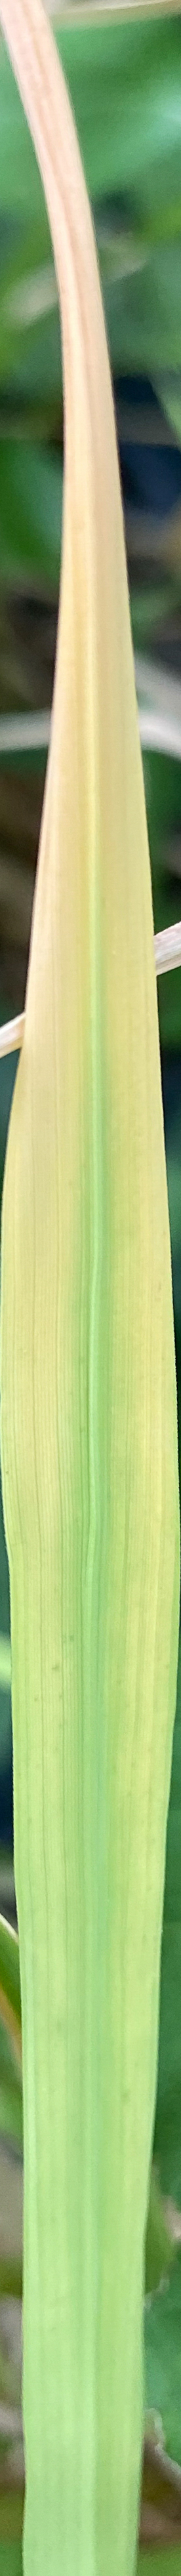
Nhãn: N